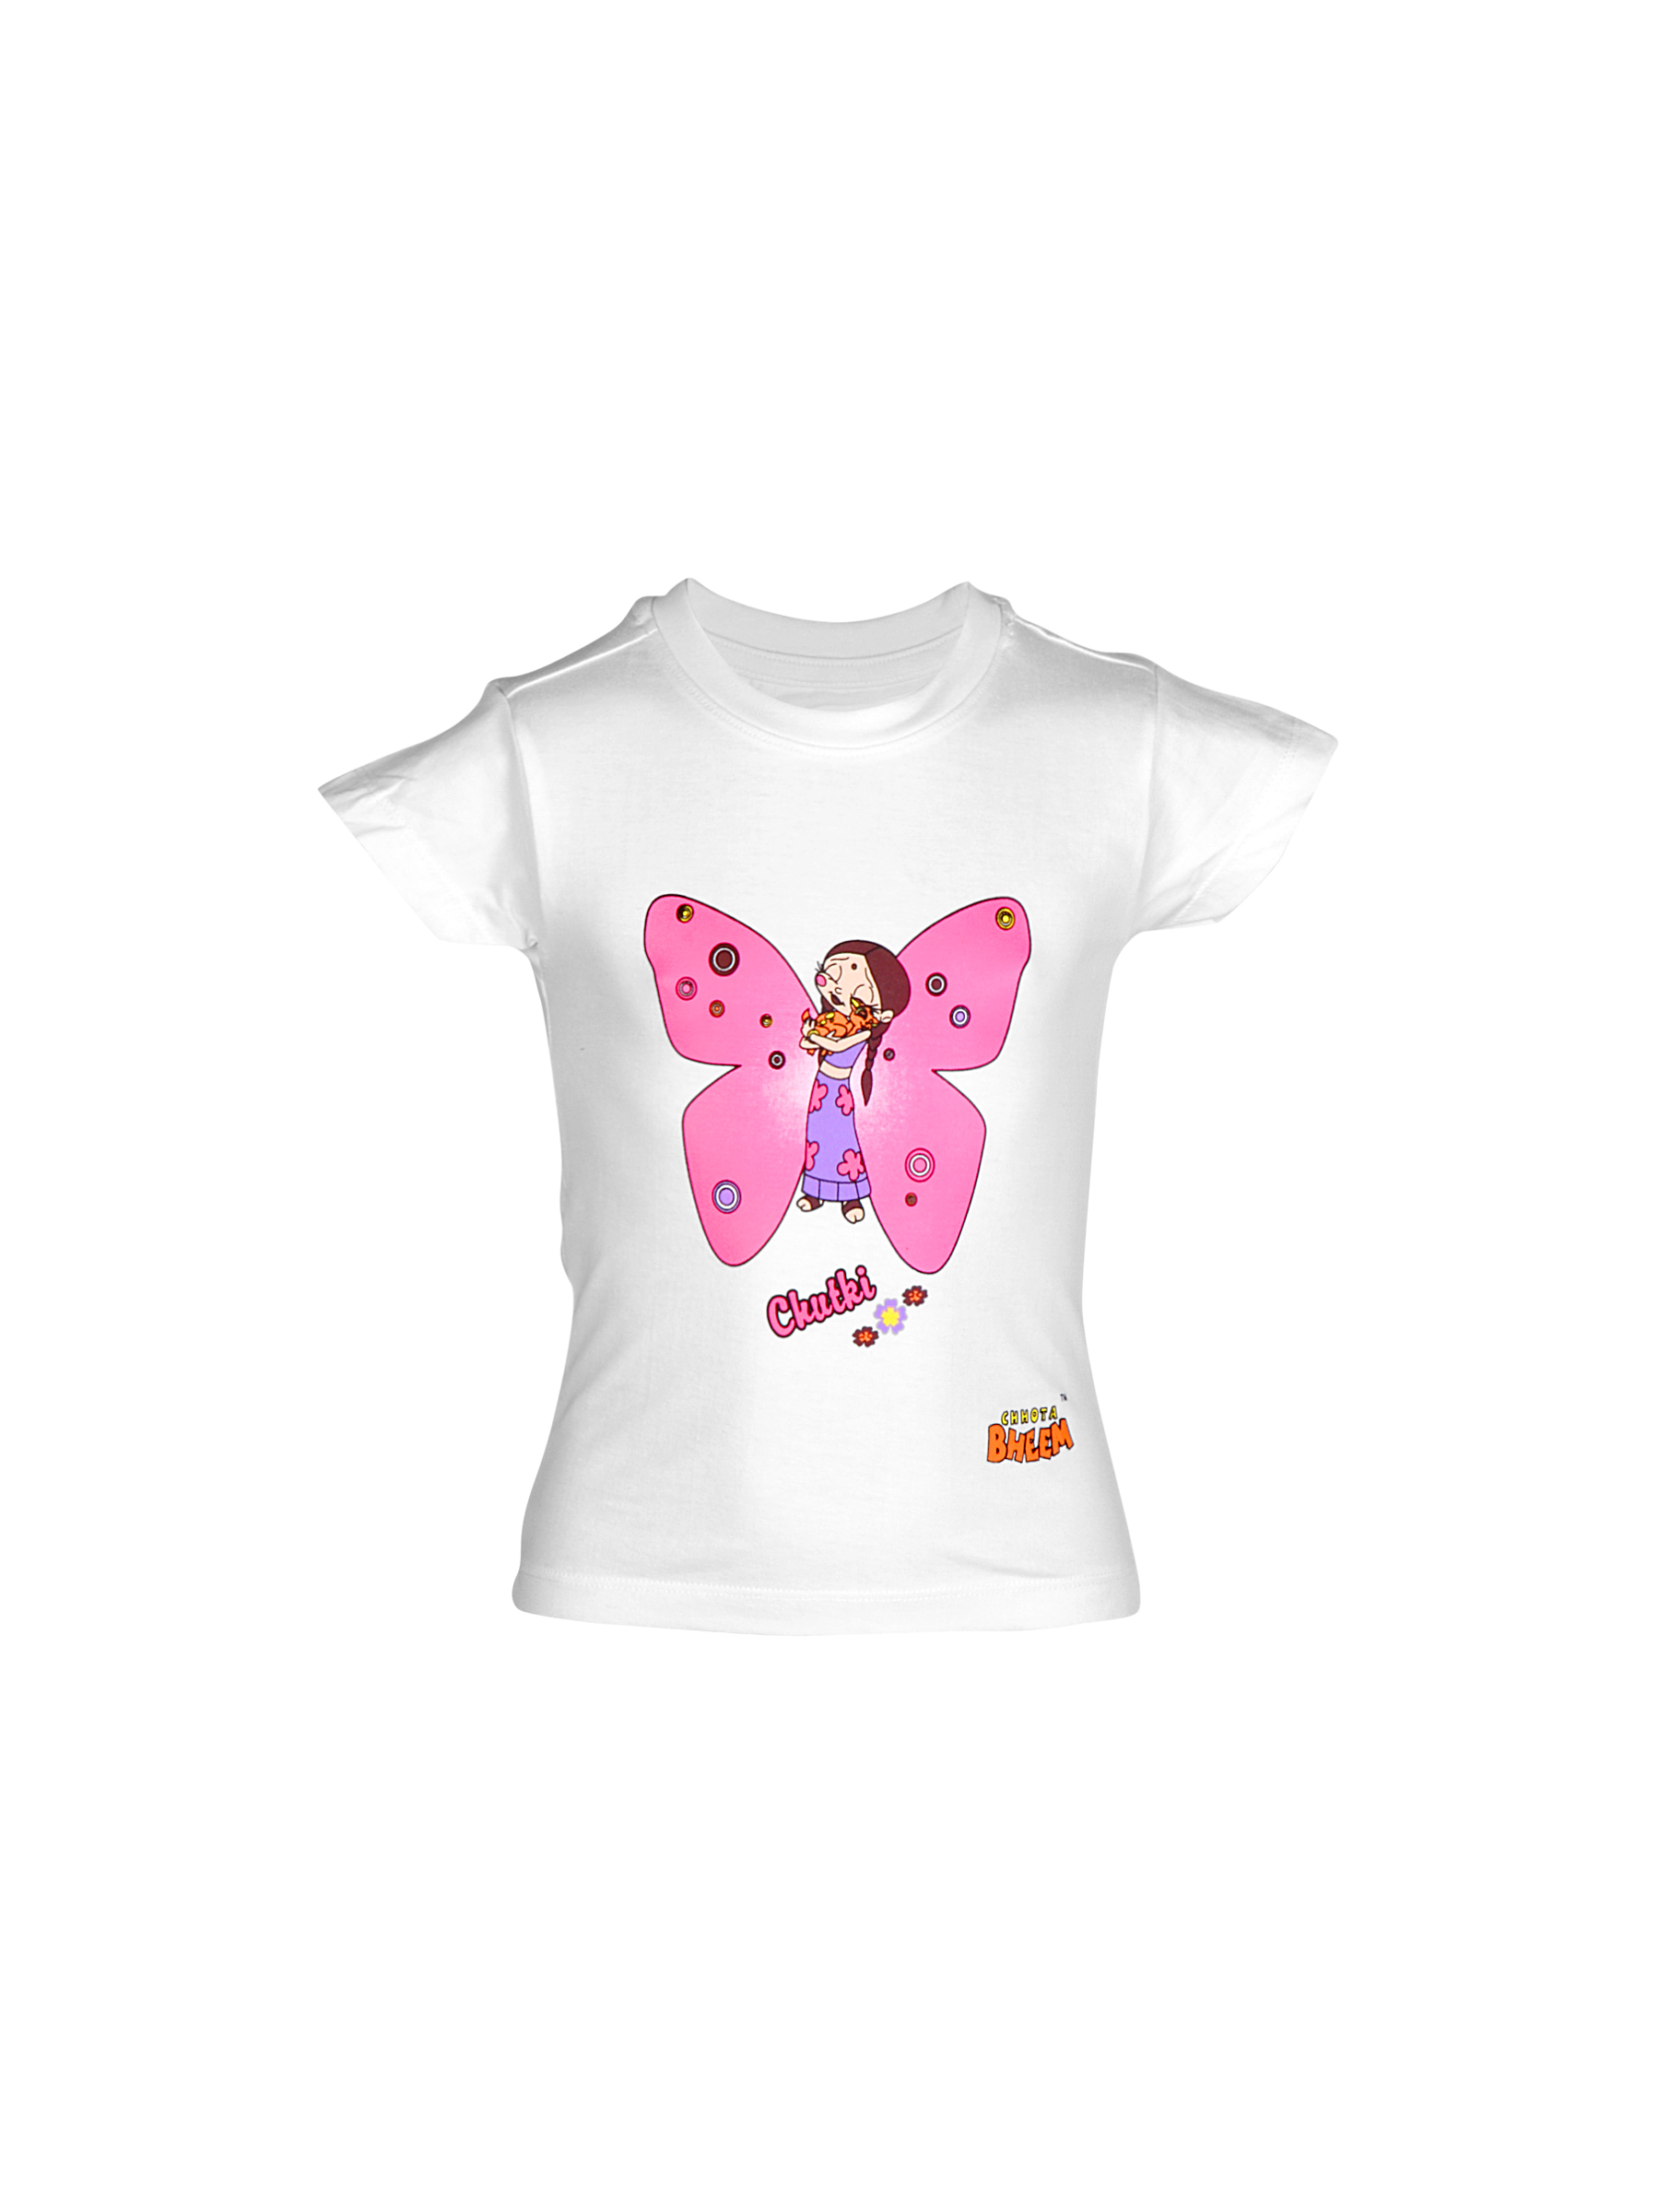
Chhota Bheem Kids Girl Chutki Butterfly White Tshirt
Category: Apparel / Topwear / Tshirts
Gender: Women
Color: White
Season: Fall 2011
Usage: Casual